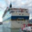
Label: ship